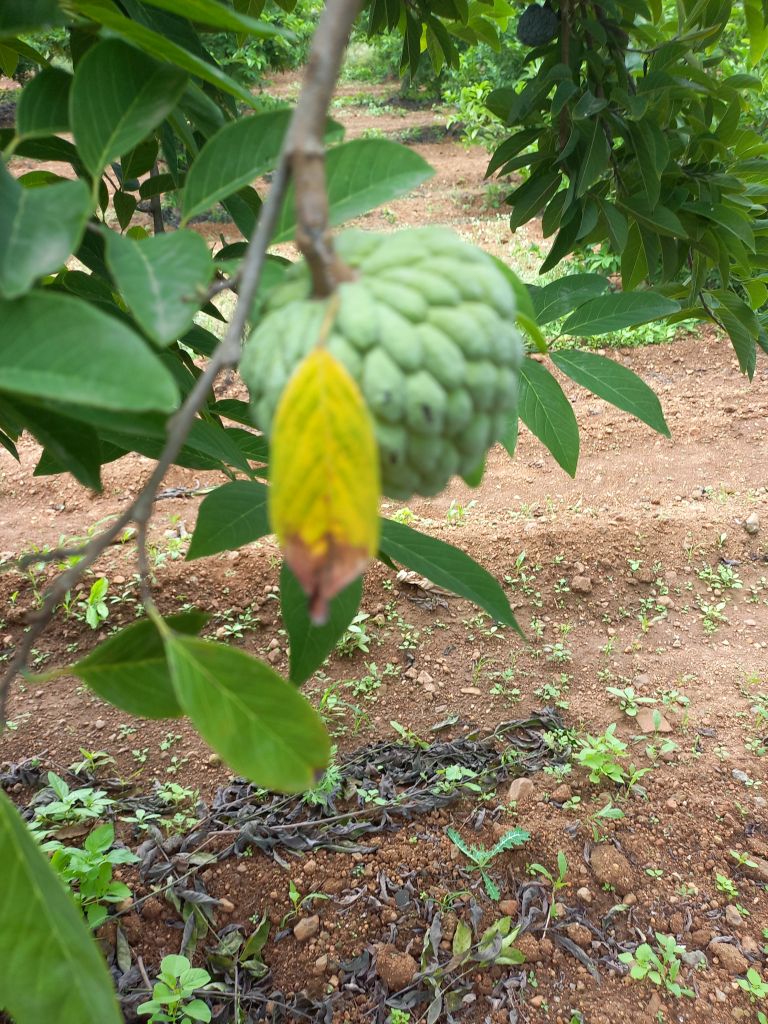
Disease label: Leaf spot on Leaves